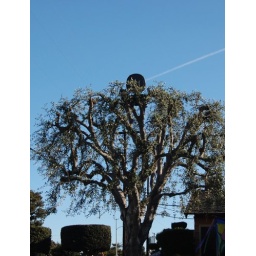
Maybe it's the desk chair in the tree.